Raeesah Khan

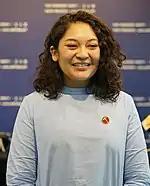
Raeesah at a press conference in 2020

Raeesah became a member of the Workers' Party in 2018, having previously volunteered in the party's grassroots activities. On 30 June 2020, Raeesah was announced as one of the party's four members contesting the Sengkang Group Representation Constituency as part of the 2020 Singaporean general election, alongside Jamus Lim, He Ting Ru, and Louis Chua. She is also the youngest candidate of the party.